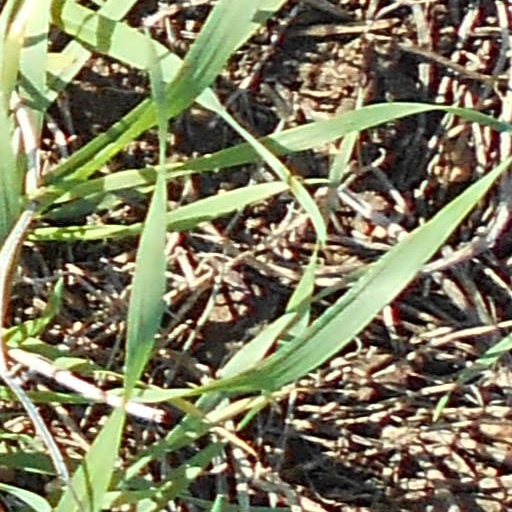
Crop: wheat